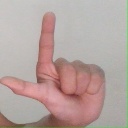
अक्षर: ल